List of tallest buildings in Wuhan

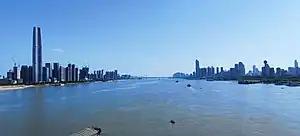
Wuchang District, featuring Wuhan Greenland Center under construction on the left of the Yangtze

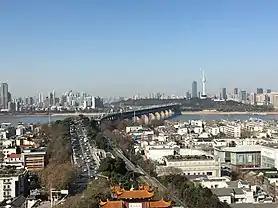
View of Wuhan over the Yangtze River Bridge in 2020

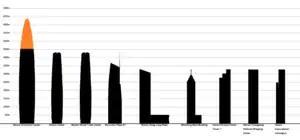
Diagram of Wuhan's tallest buildings in 2019

This list of tallest buildings in Wuhan ranks skyscrapers in the Chinese city of Wuhan, Hubei by height. Wuhan is the capital and largest city in Hubei, with a population of over 13 million people as of 2022 and an urban area population of over 10.3 million. Wuhan is the largest city in Central China and a major financial, economic, cultural, and transportation hub. Most of Wuhan's tallest buildings are located in the central districts of Jiang'an, Jianghan, Qiaokou and Wuchang, lining both sides of the Yangtze River.